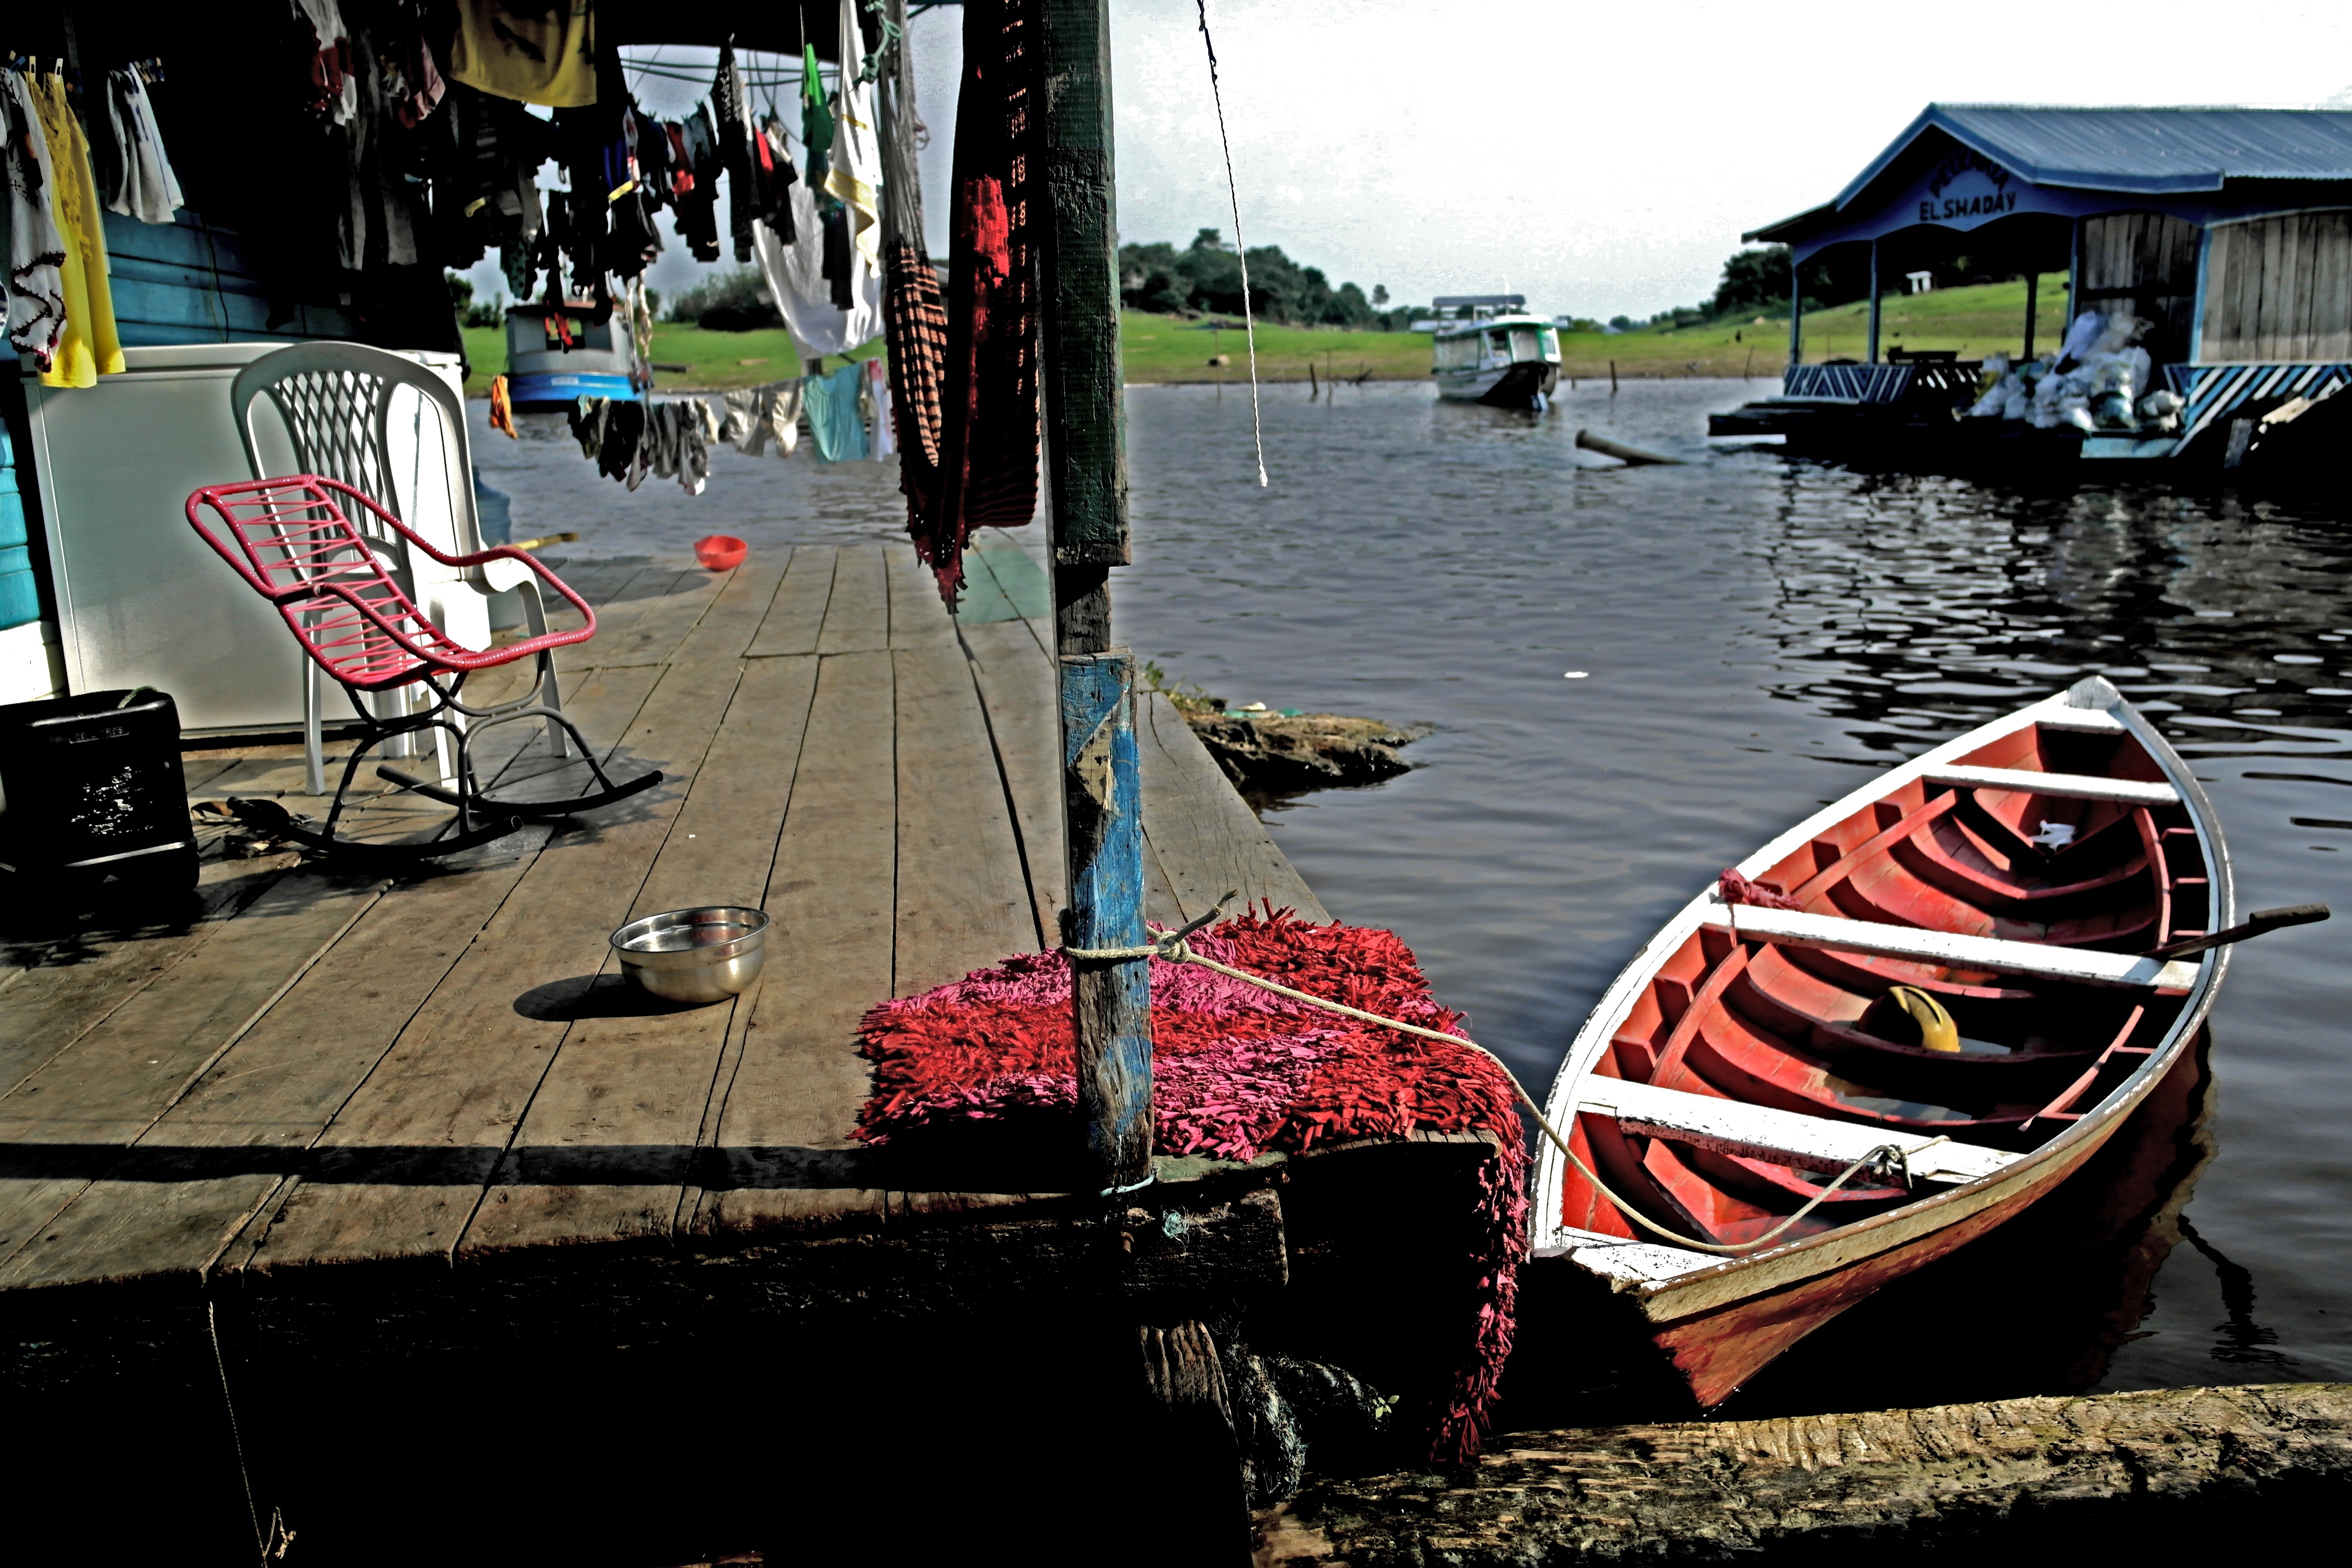
boat, vehicle